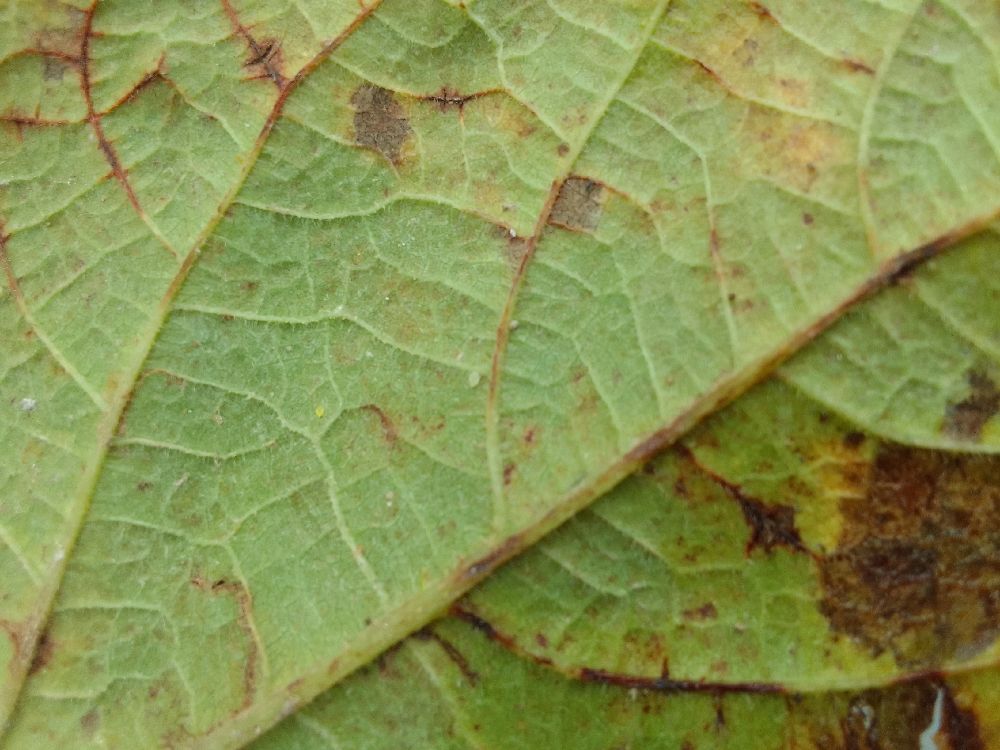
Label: anthracnose